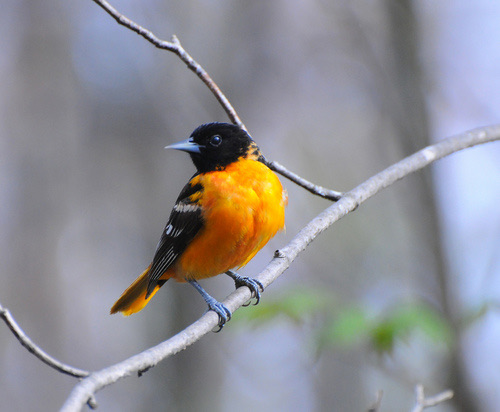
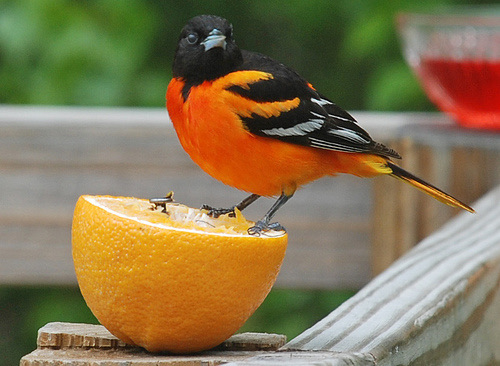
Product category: misc
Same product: yes